Baby Mine (play)

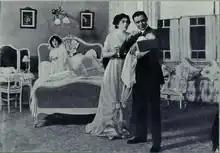
Marguerite Clark, Ivy Troutman, and Ernest Glendinning in New York production.

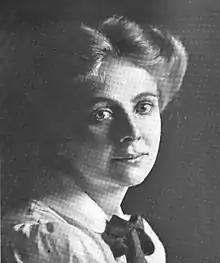
Margaret Mayo (1882-1951)

Baby Mine is a farce comedy play in three acts by Margaret Mayo that made its Broadway debut at Daly's Theatre on August 23, 1910. The piece was produced by William A. Brady and remained at Daly's for nearly an entire season. Closing on April 1, 1911, "Baby Mine" then transferred to Brooklyn's Majestic Theatre for a three-week run which was followed by a brief stand at the Lyric Theatre in Manhattan before closing with a combined total from all three venues of 227 performances.